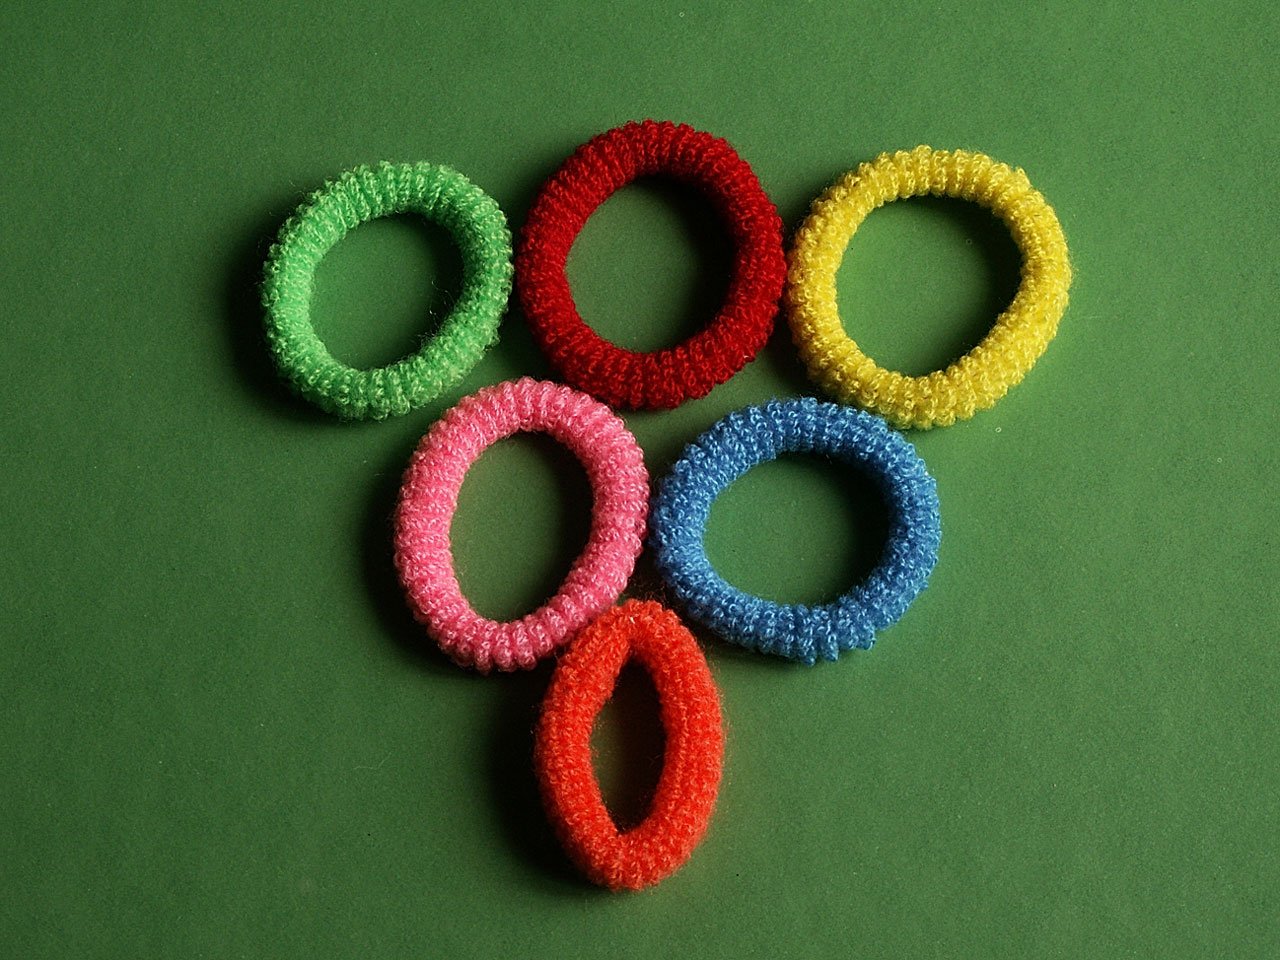
girl, spiral, number, band, green, red, color, tie, fashion, circle, garment, font, art, ponytail, hairdresser, accessory, hairdo, fasten, hair style, barrette, elastic, scrunchies, hair grip